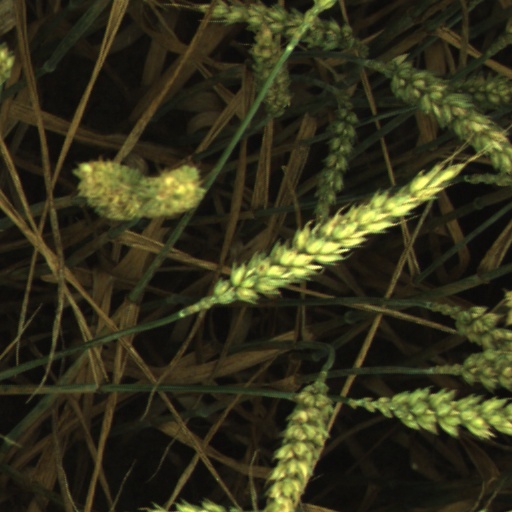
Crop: wheat